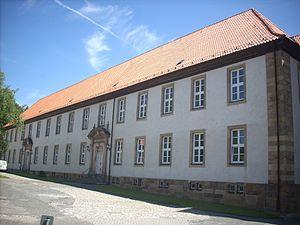
La congrégation de Beuron est une union d'abbayes et de prieurés de l'ordre de Saint-Benoît, faisant partie des 21 congrégations de la confédération bénédictine. Elle regroupe la plupart des maisons bénédictines masculines et féminines de langue allemande devant la congrégation bénédictine de Bavière, exclusivement masculine. Elle est placée sous la protection de saint Martin de Tours.
L'abbaye de Marienrode est une ancienne abbaye de chanoines augustins, devenue abbaye cistercienne et aujourd'hui prieuré bénédictin féminin. Elle se situe en Allemagne dans la commune de Hildesheim dans le village de Marienrode, en Basse-Saxe. Le prieuré appartient à la congrégation de Beuron.